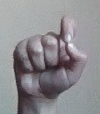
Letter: fa